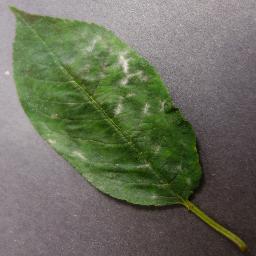
Label: Cherry___Powdery_mildew